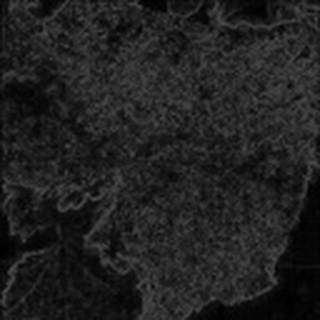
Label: cotton_powdery_mildew